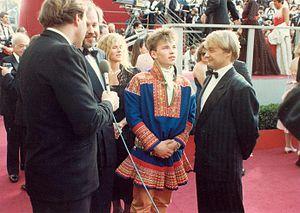
Nils Gaup est un réalisateur, scénariste et acteur norvégien same, né le 12 avril 1955 à Kautokeino.